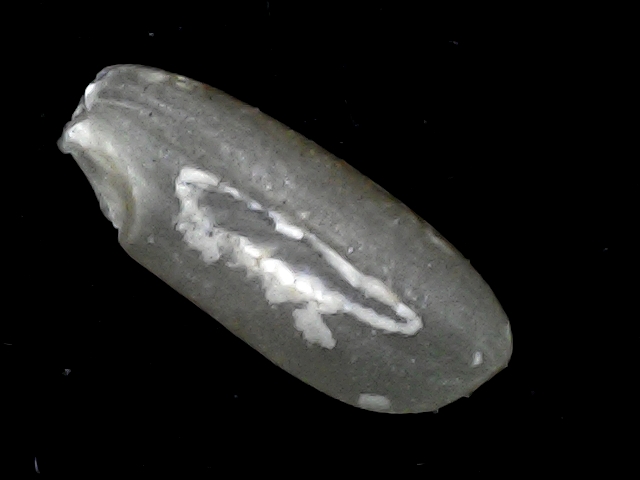
Rice variety: BD91